Breast implant

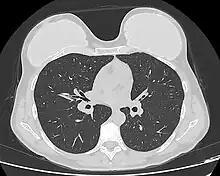
Computed tomography of a woman with breast implants

A mammoplasty procedure for the placement of breast implant devices has three purposes: